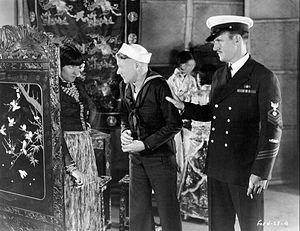
Hommes sans femmes est un film américain réalisé par John Ford, sorti en 1930.